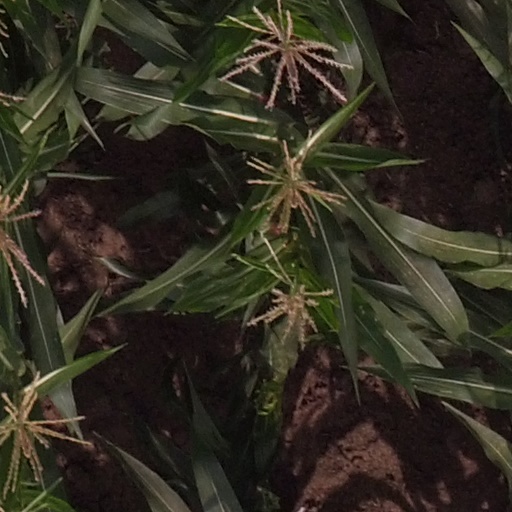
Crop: maize; corn